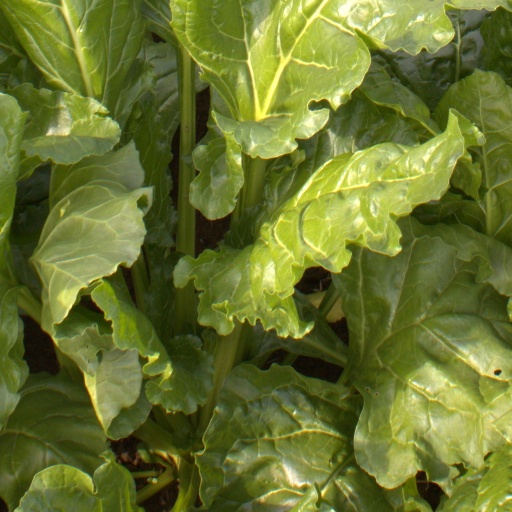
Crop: sugar beet